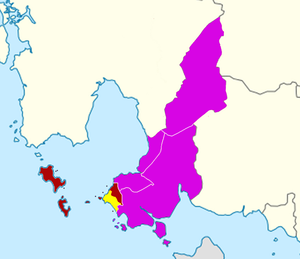
La ville de Sihanoukville, sa province et ses districts.
Sihanoukville est une ville du sud du Cambodge, capitale de la province de Sihanoukville. Donnant sur le golfe de Thaïlande, la ville est le seul port maritime en eau profonde du pays. Auparavant désignée Kampong Saom, elle est rebaptisée en 1958 en l'honneur de Norodom Sihanouk, ancien roi du Cambodge.